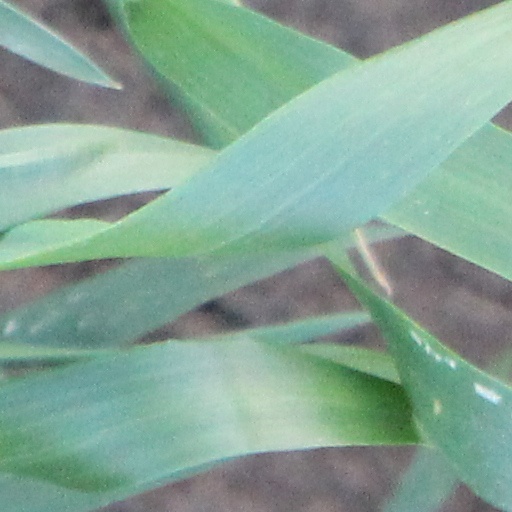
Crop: wheat